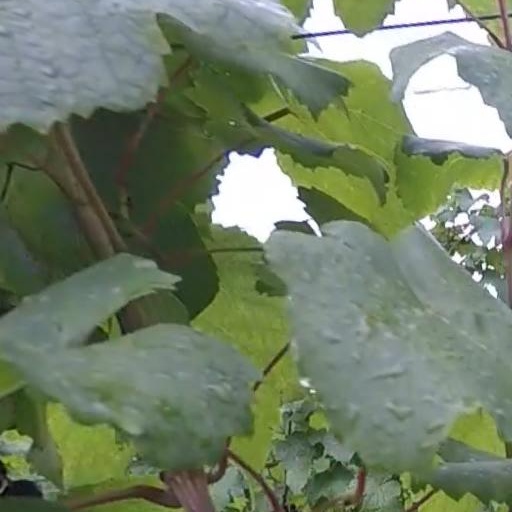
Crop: grape